Torres Strait

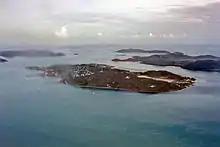
Torres Strait Islands air photo

Several clusters of islands lie in the Strait, collectively called the Torres Strait Islands. There are at least 274 of these islands, of which 17 have present-day permanent settlements. These islands have a variety of topographies, ecosystems and formation history. Several of those closest to the New Guinea coastline are low-lying, formed by alluvial sedimentary deposits borne by the outflow of the local rivers into the sea. Many of the western islands are hilly and steep, formed mainly of granite, and are peaks of the northernmost extension of the Great Dividing Range. They became islands as sea levels rose at the end of the last ice age. The central islands are predominantly coral cays, and those of the east are of volcanic origins.